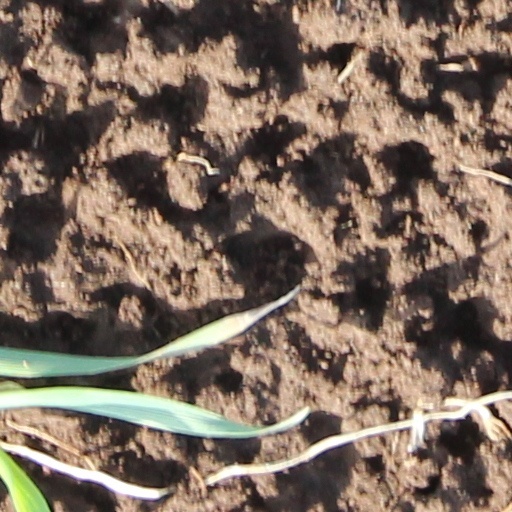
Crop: wheat